Giant current ripples

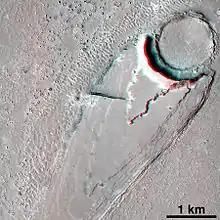
3-D Anaglyph of Giant Current Ripples in Athabasca Valles, Mars

American and British geologists and planetologists have discovered giant current ripple reliefs and other scabland features on Mars surrounding the Cerberus Fossae, indicating that megafloods have occurred there at some point in the recent past. While they have roughly the same dimensions as on earth when they occur, Giant current ripples appear to be much less common on Mars relative to other scabland features. This is likely a result of differences in the availability of certain types of sediment.